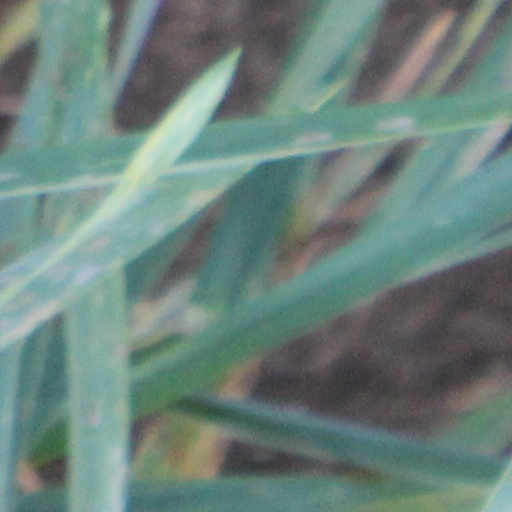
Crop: wheat